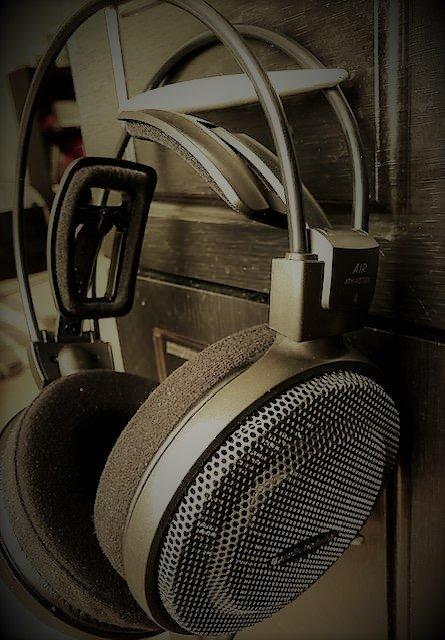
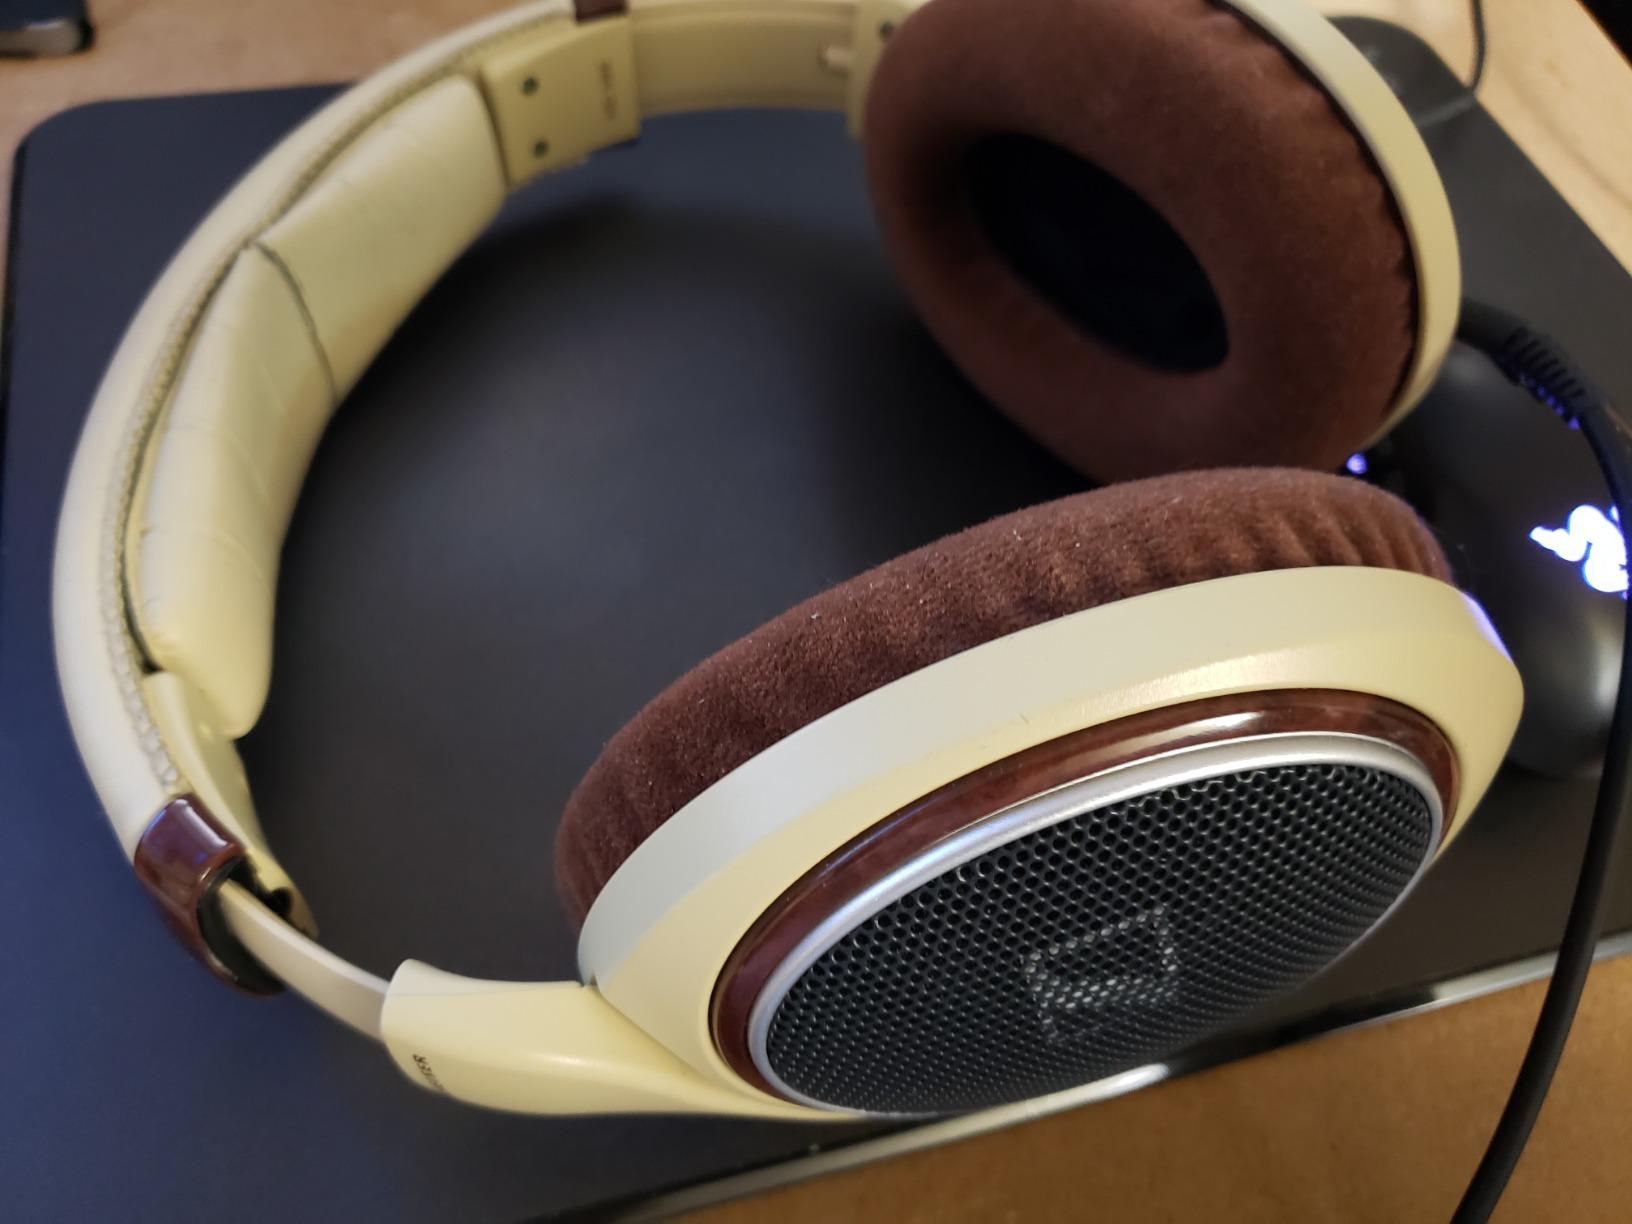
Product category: headphones
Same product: no